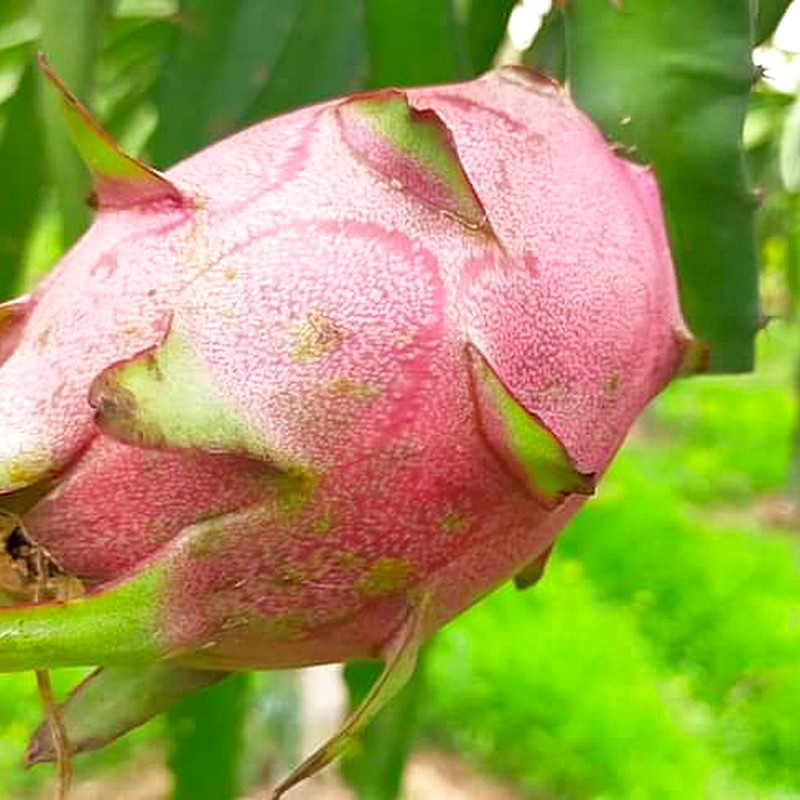
Label: Fresh Dragon Fruit